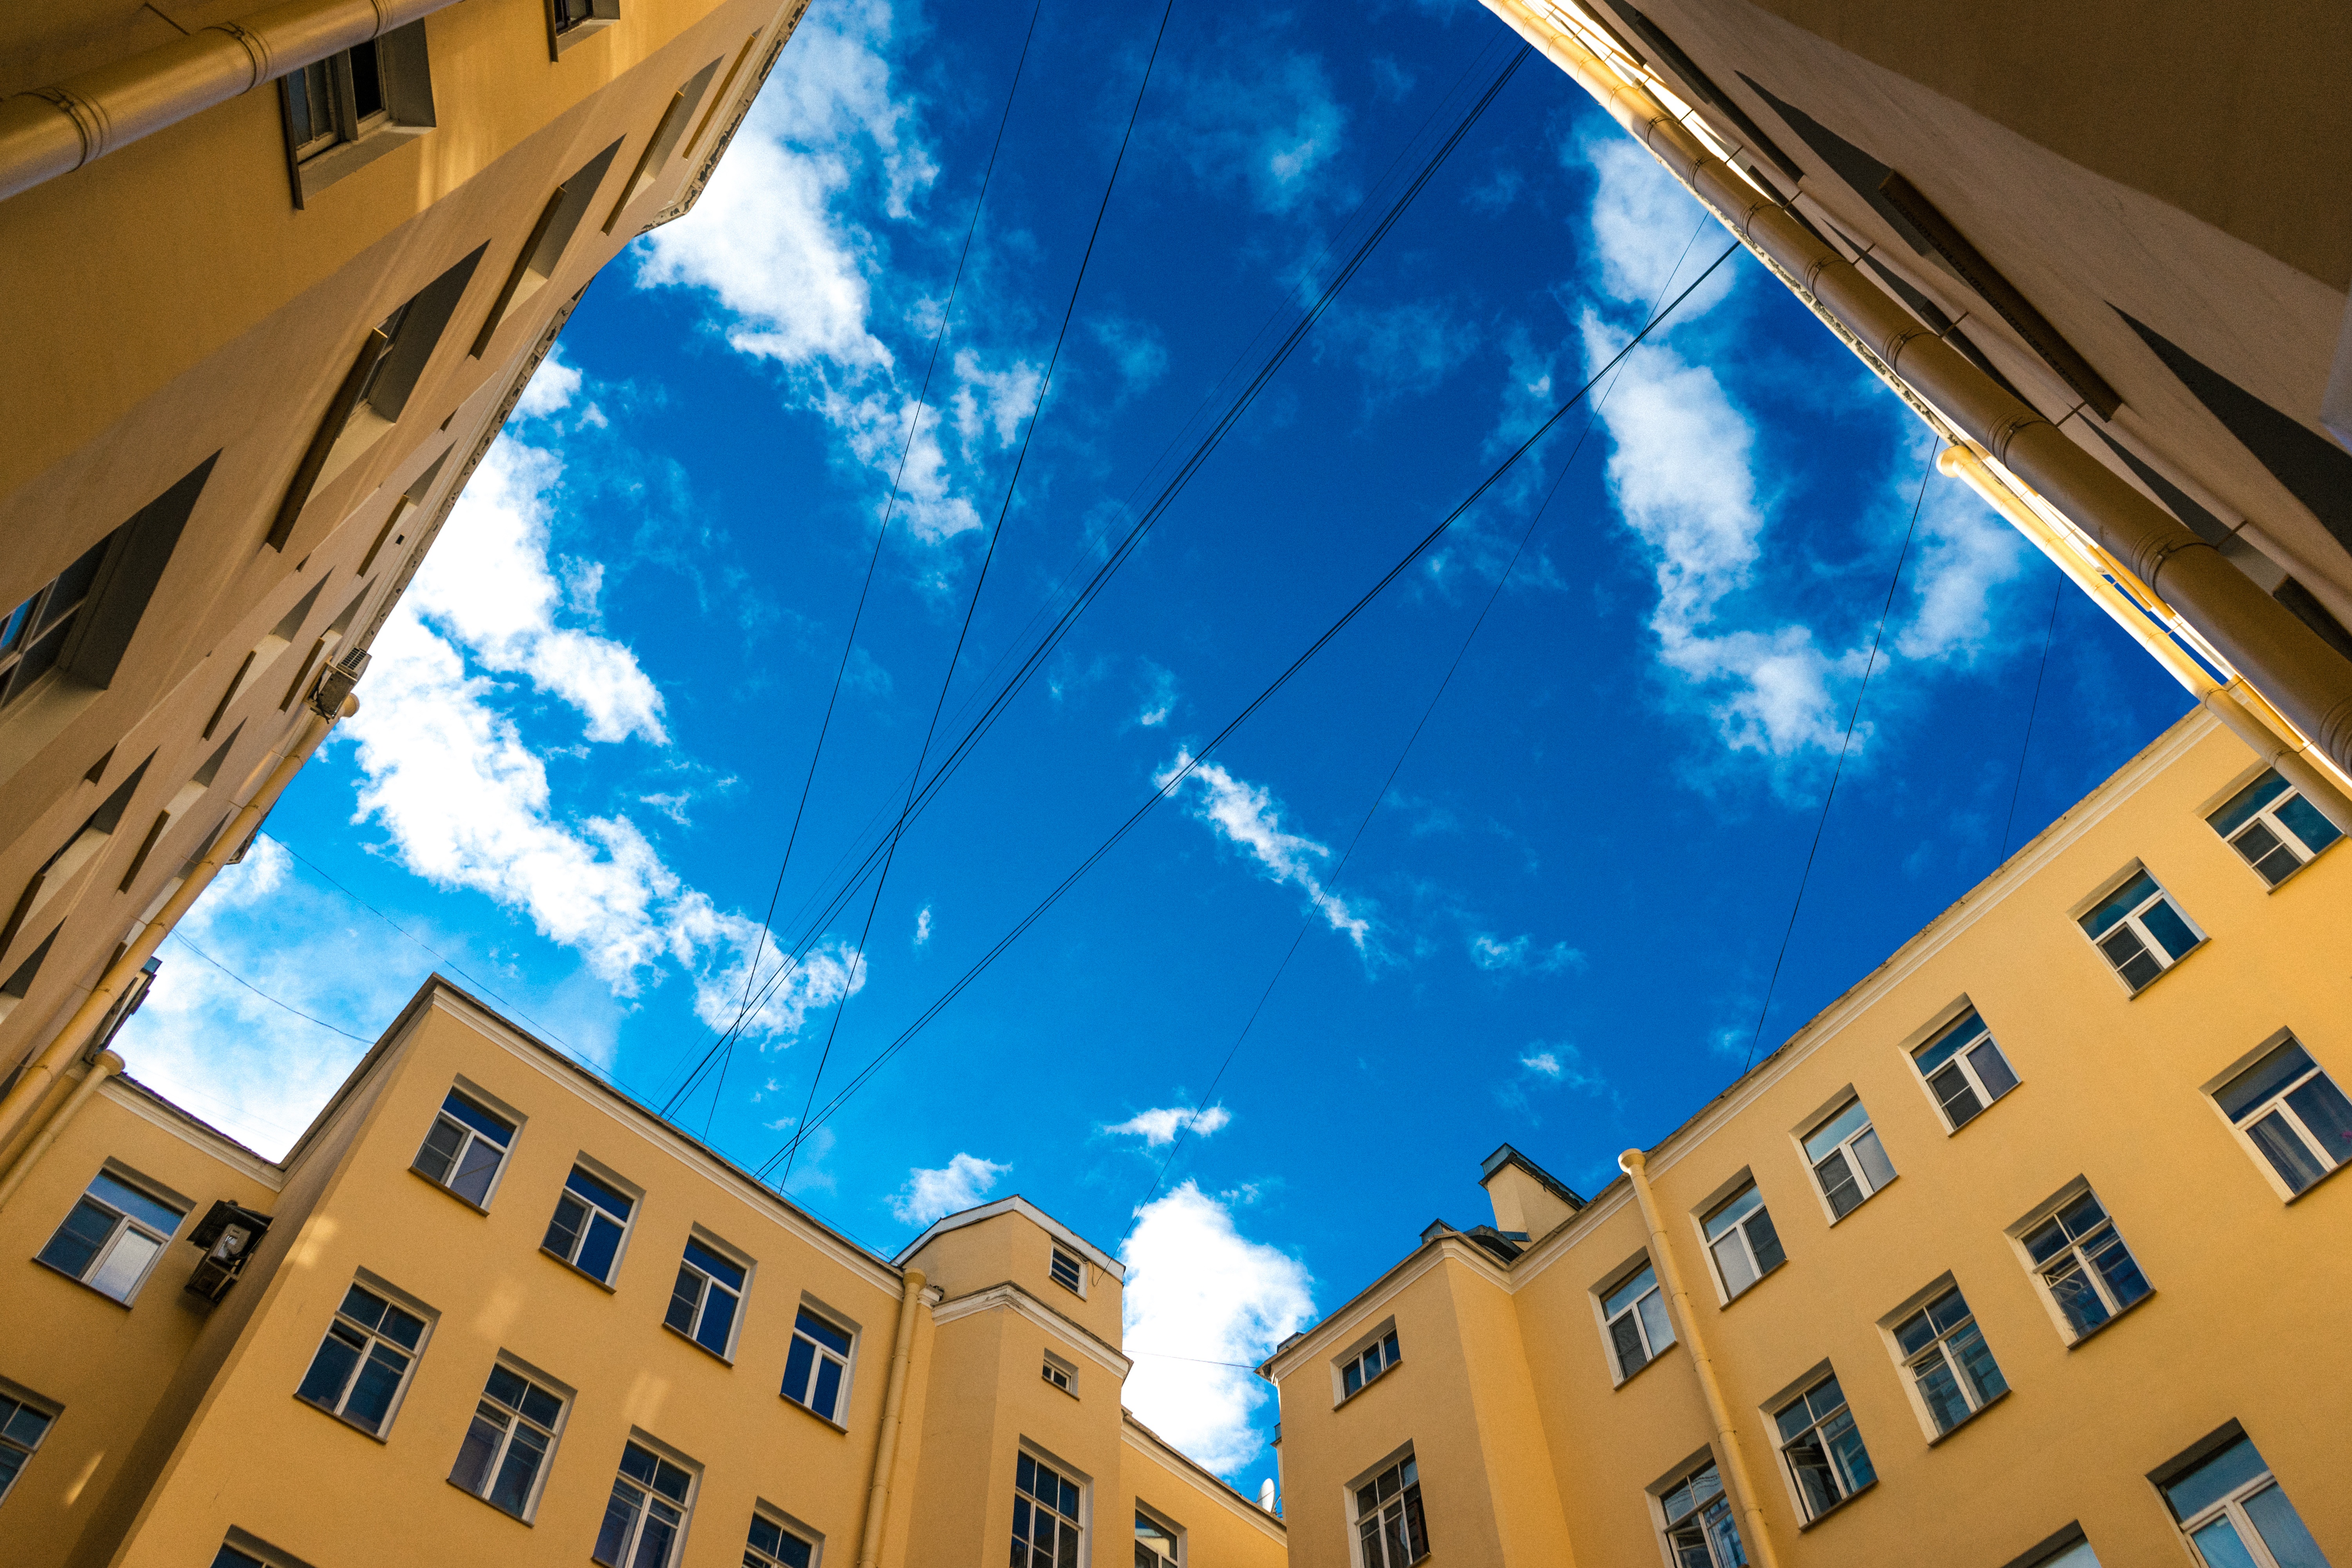
architecture, sky, window, facade, blue